Los Angeles Wildcats (AFL)

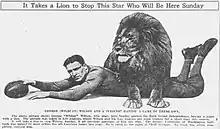
Promotional image of Wildcat Wilson and a lion, from "The Rock Island Argus" of September 23, 1926

As the team began league play, it became evident that Wilson was not the only weapon that the Wildcats had. Coach Jim Clark had the versatile Mal Bross for either rushing and receiving duties; ends Ray Flaherty and Jim Lawson dutifully caught passes from Wilson, while Duke Morrison ran when Wilson did not take the ball. Furthermore, no fewer than four Wildcats handled the kicking job at one time or another.